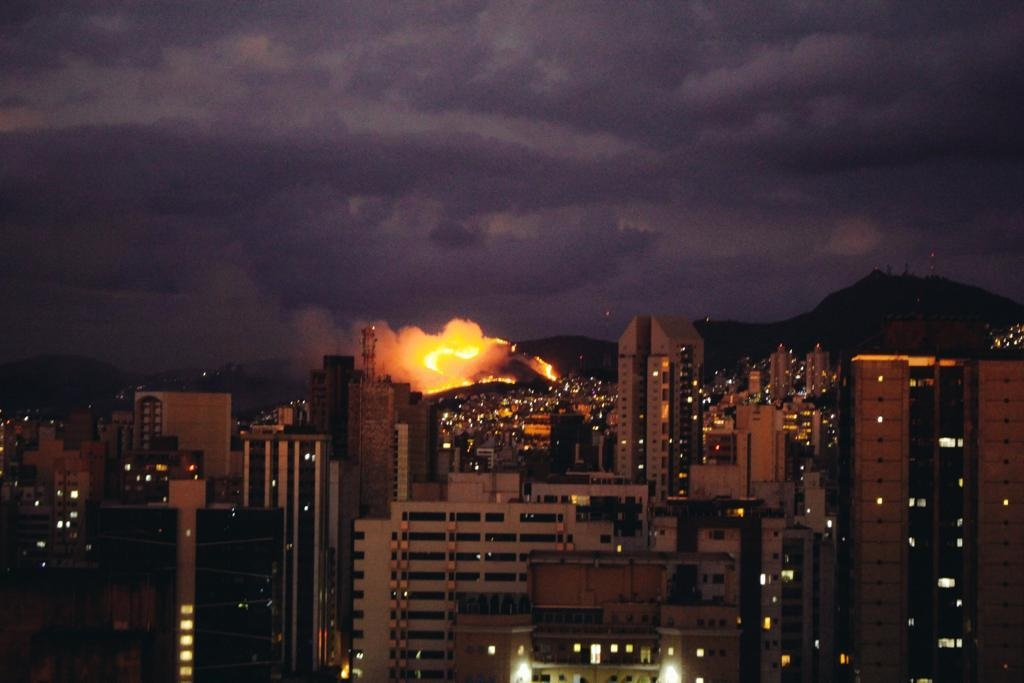
Fire: yes
Smoke: yes